Basilica of San Barnaba

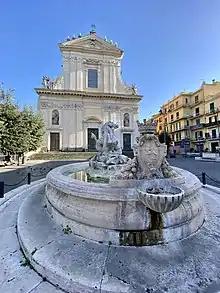
The main facade and the Triton fountain in St. Barnabas Square

The collegiate basilica of St. Barnabas is the main place of Catholic worship in the city of Marino, in the metropolitan city of Rome Capital and suburbicarian diocese of Albano.